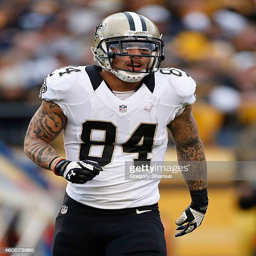
american football player during the game against sports team